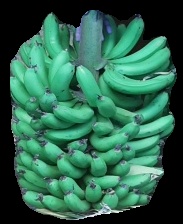
Variety: pachbale
Grade: grade1